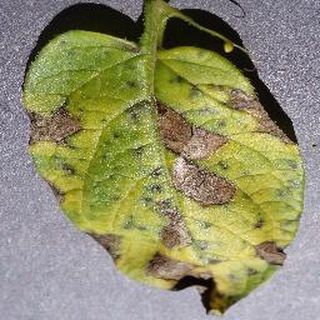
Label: potato_early_blight